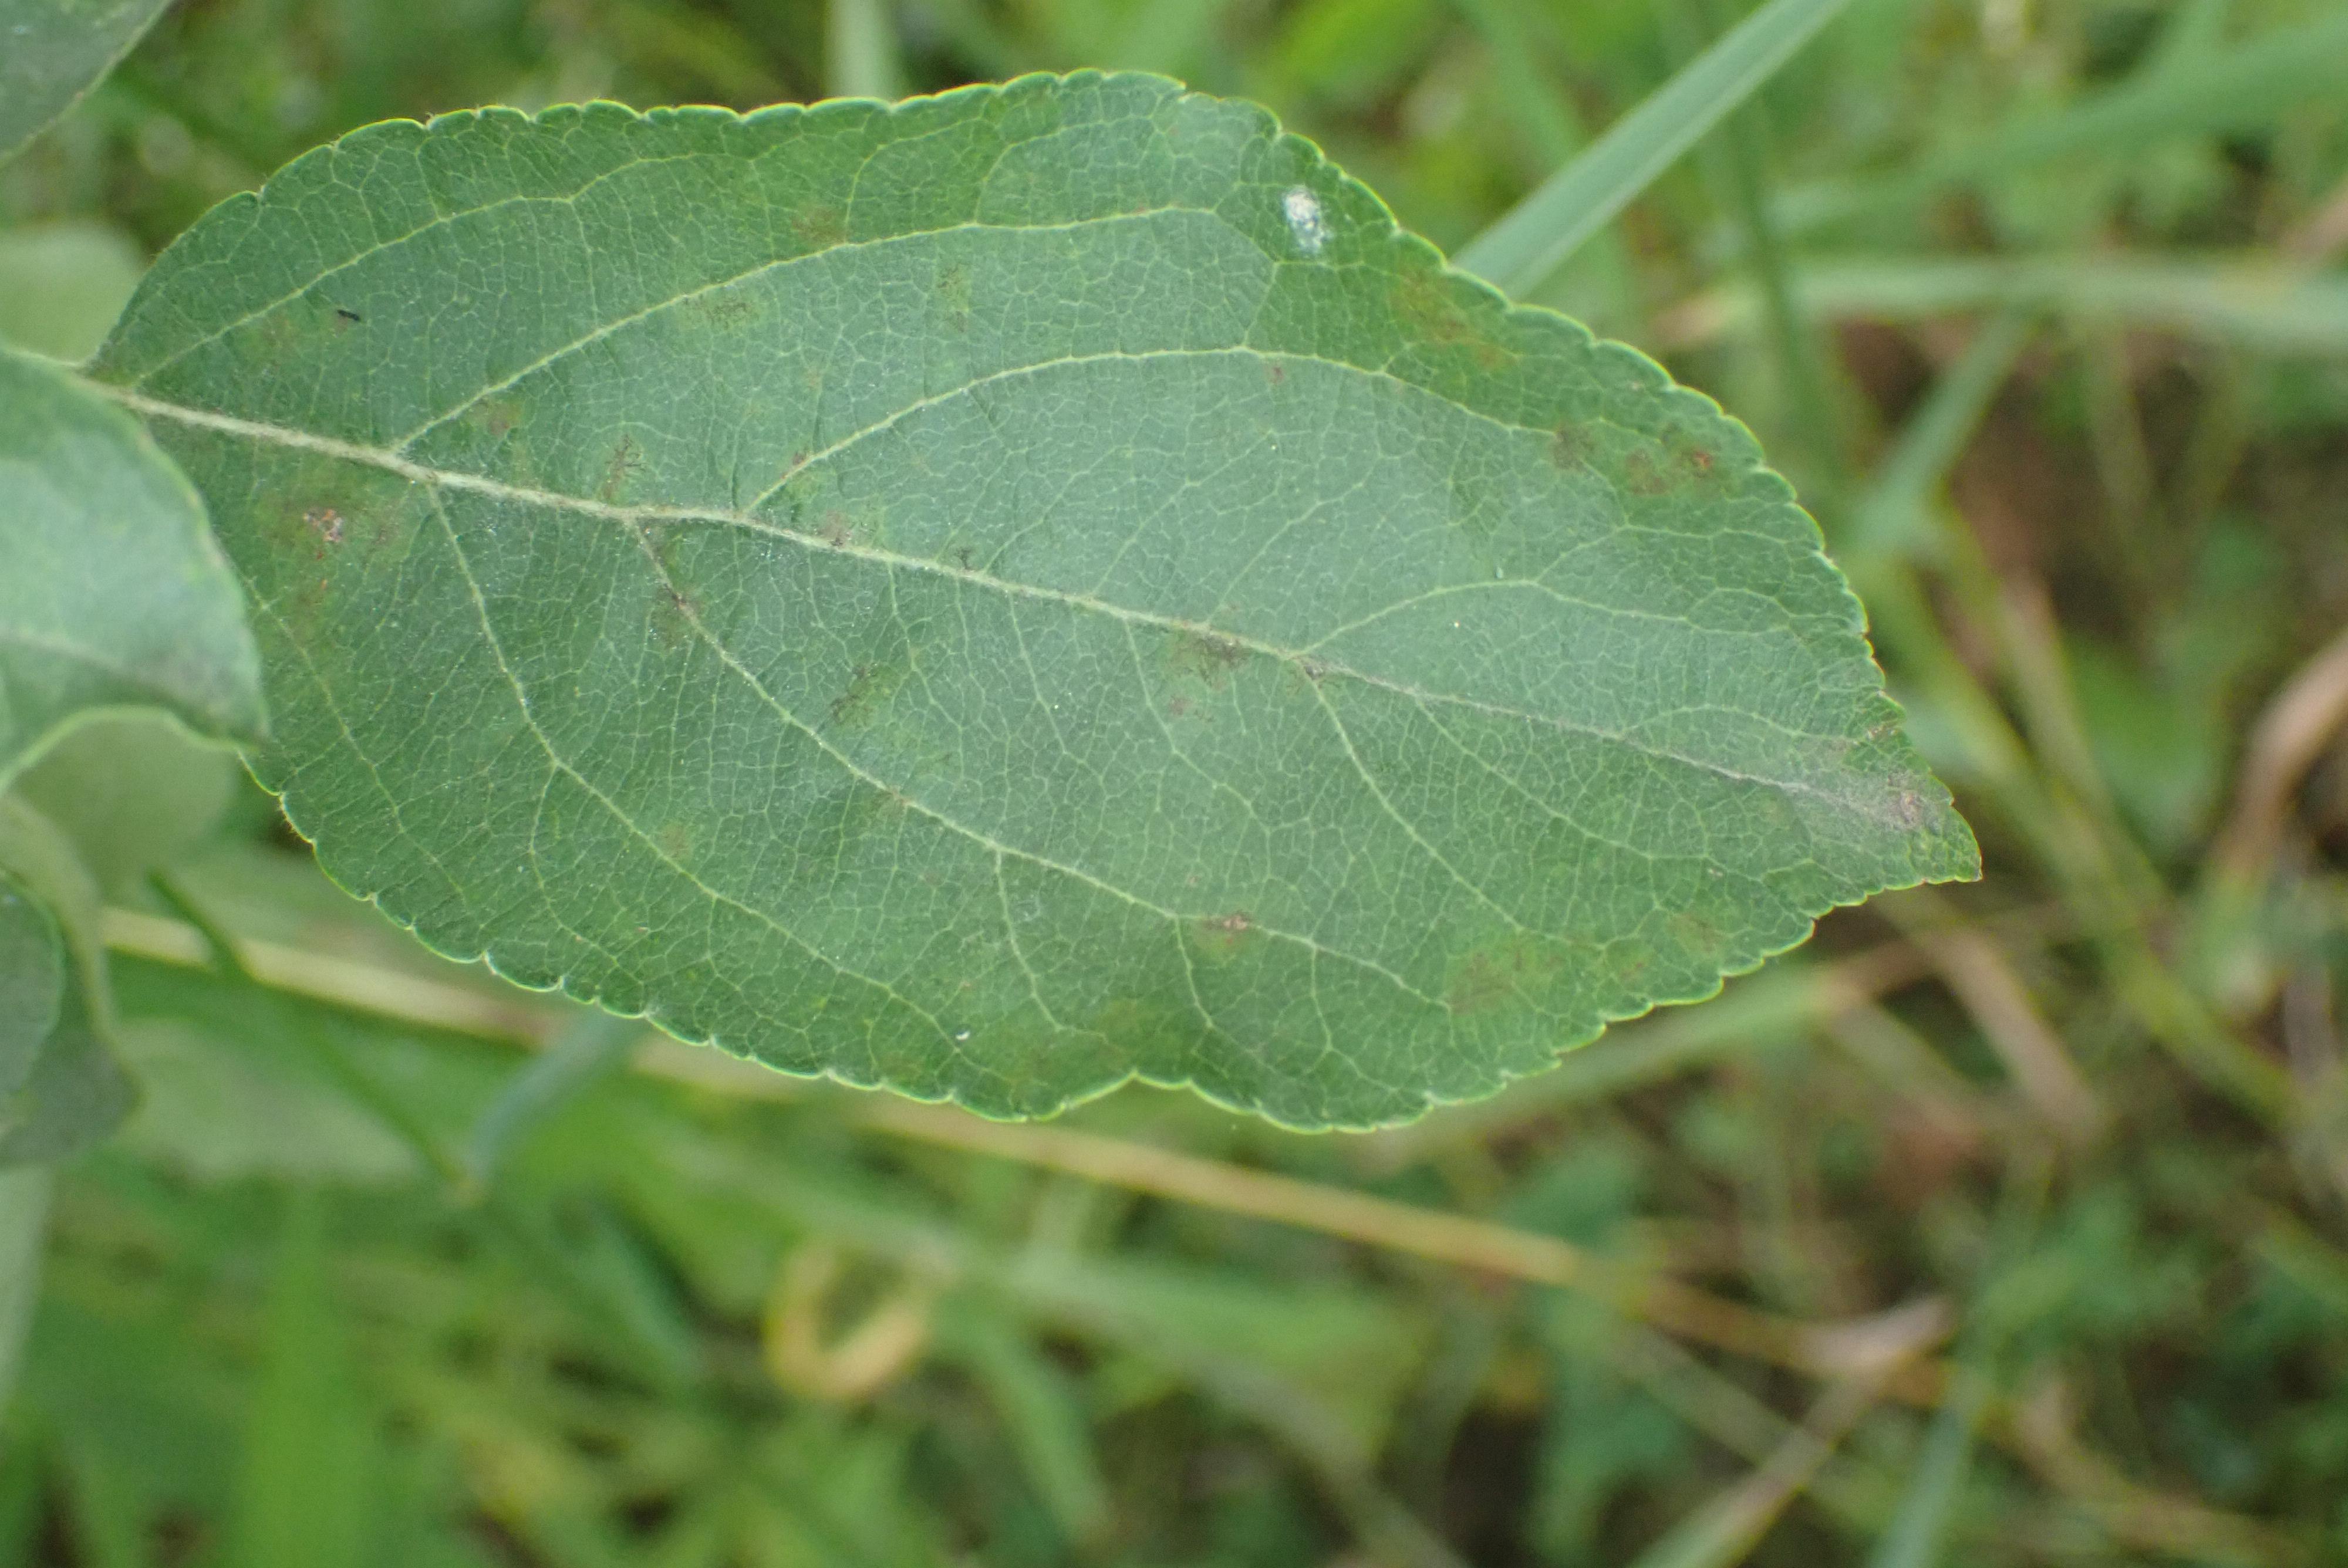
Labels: scab